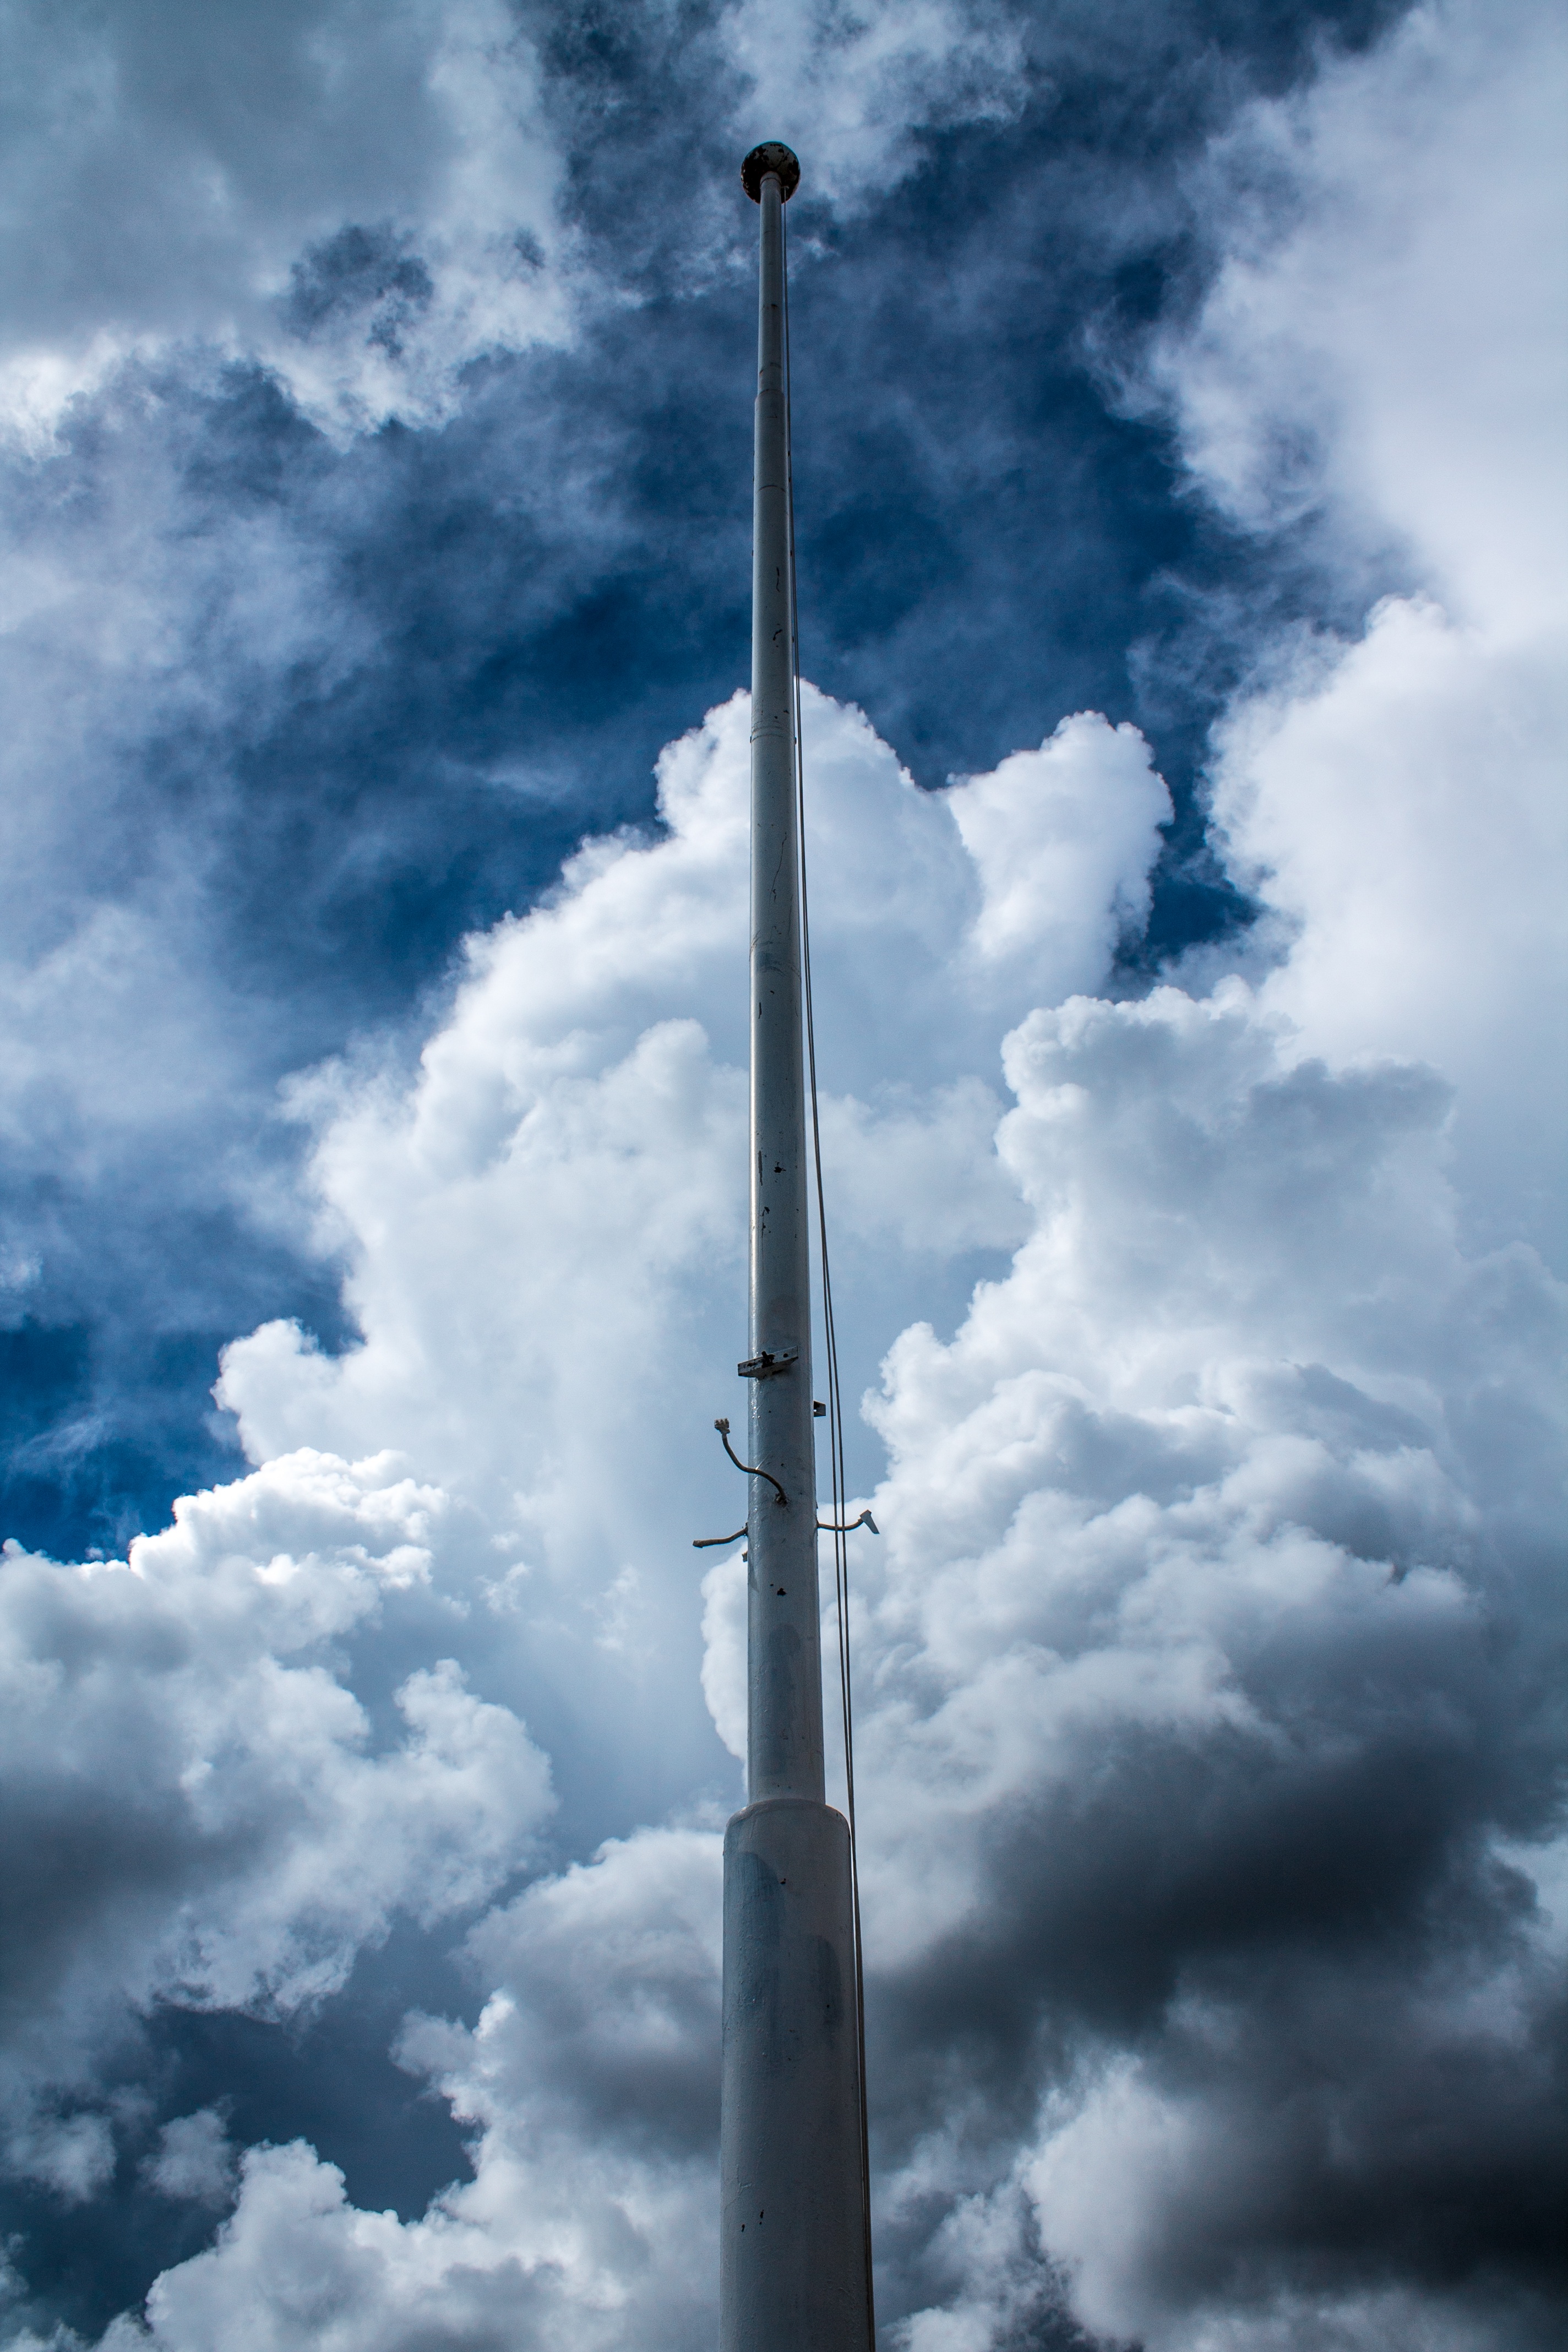
cloud, sky, wind, tower, mast, blue, spire, steeple, meteorological phenomenon, atmosphere of earth